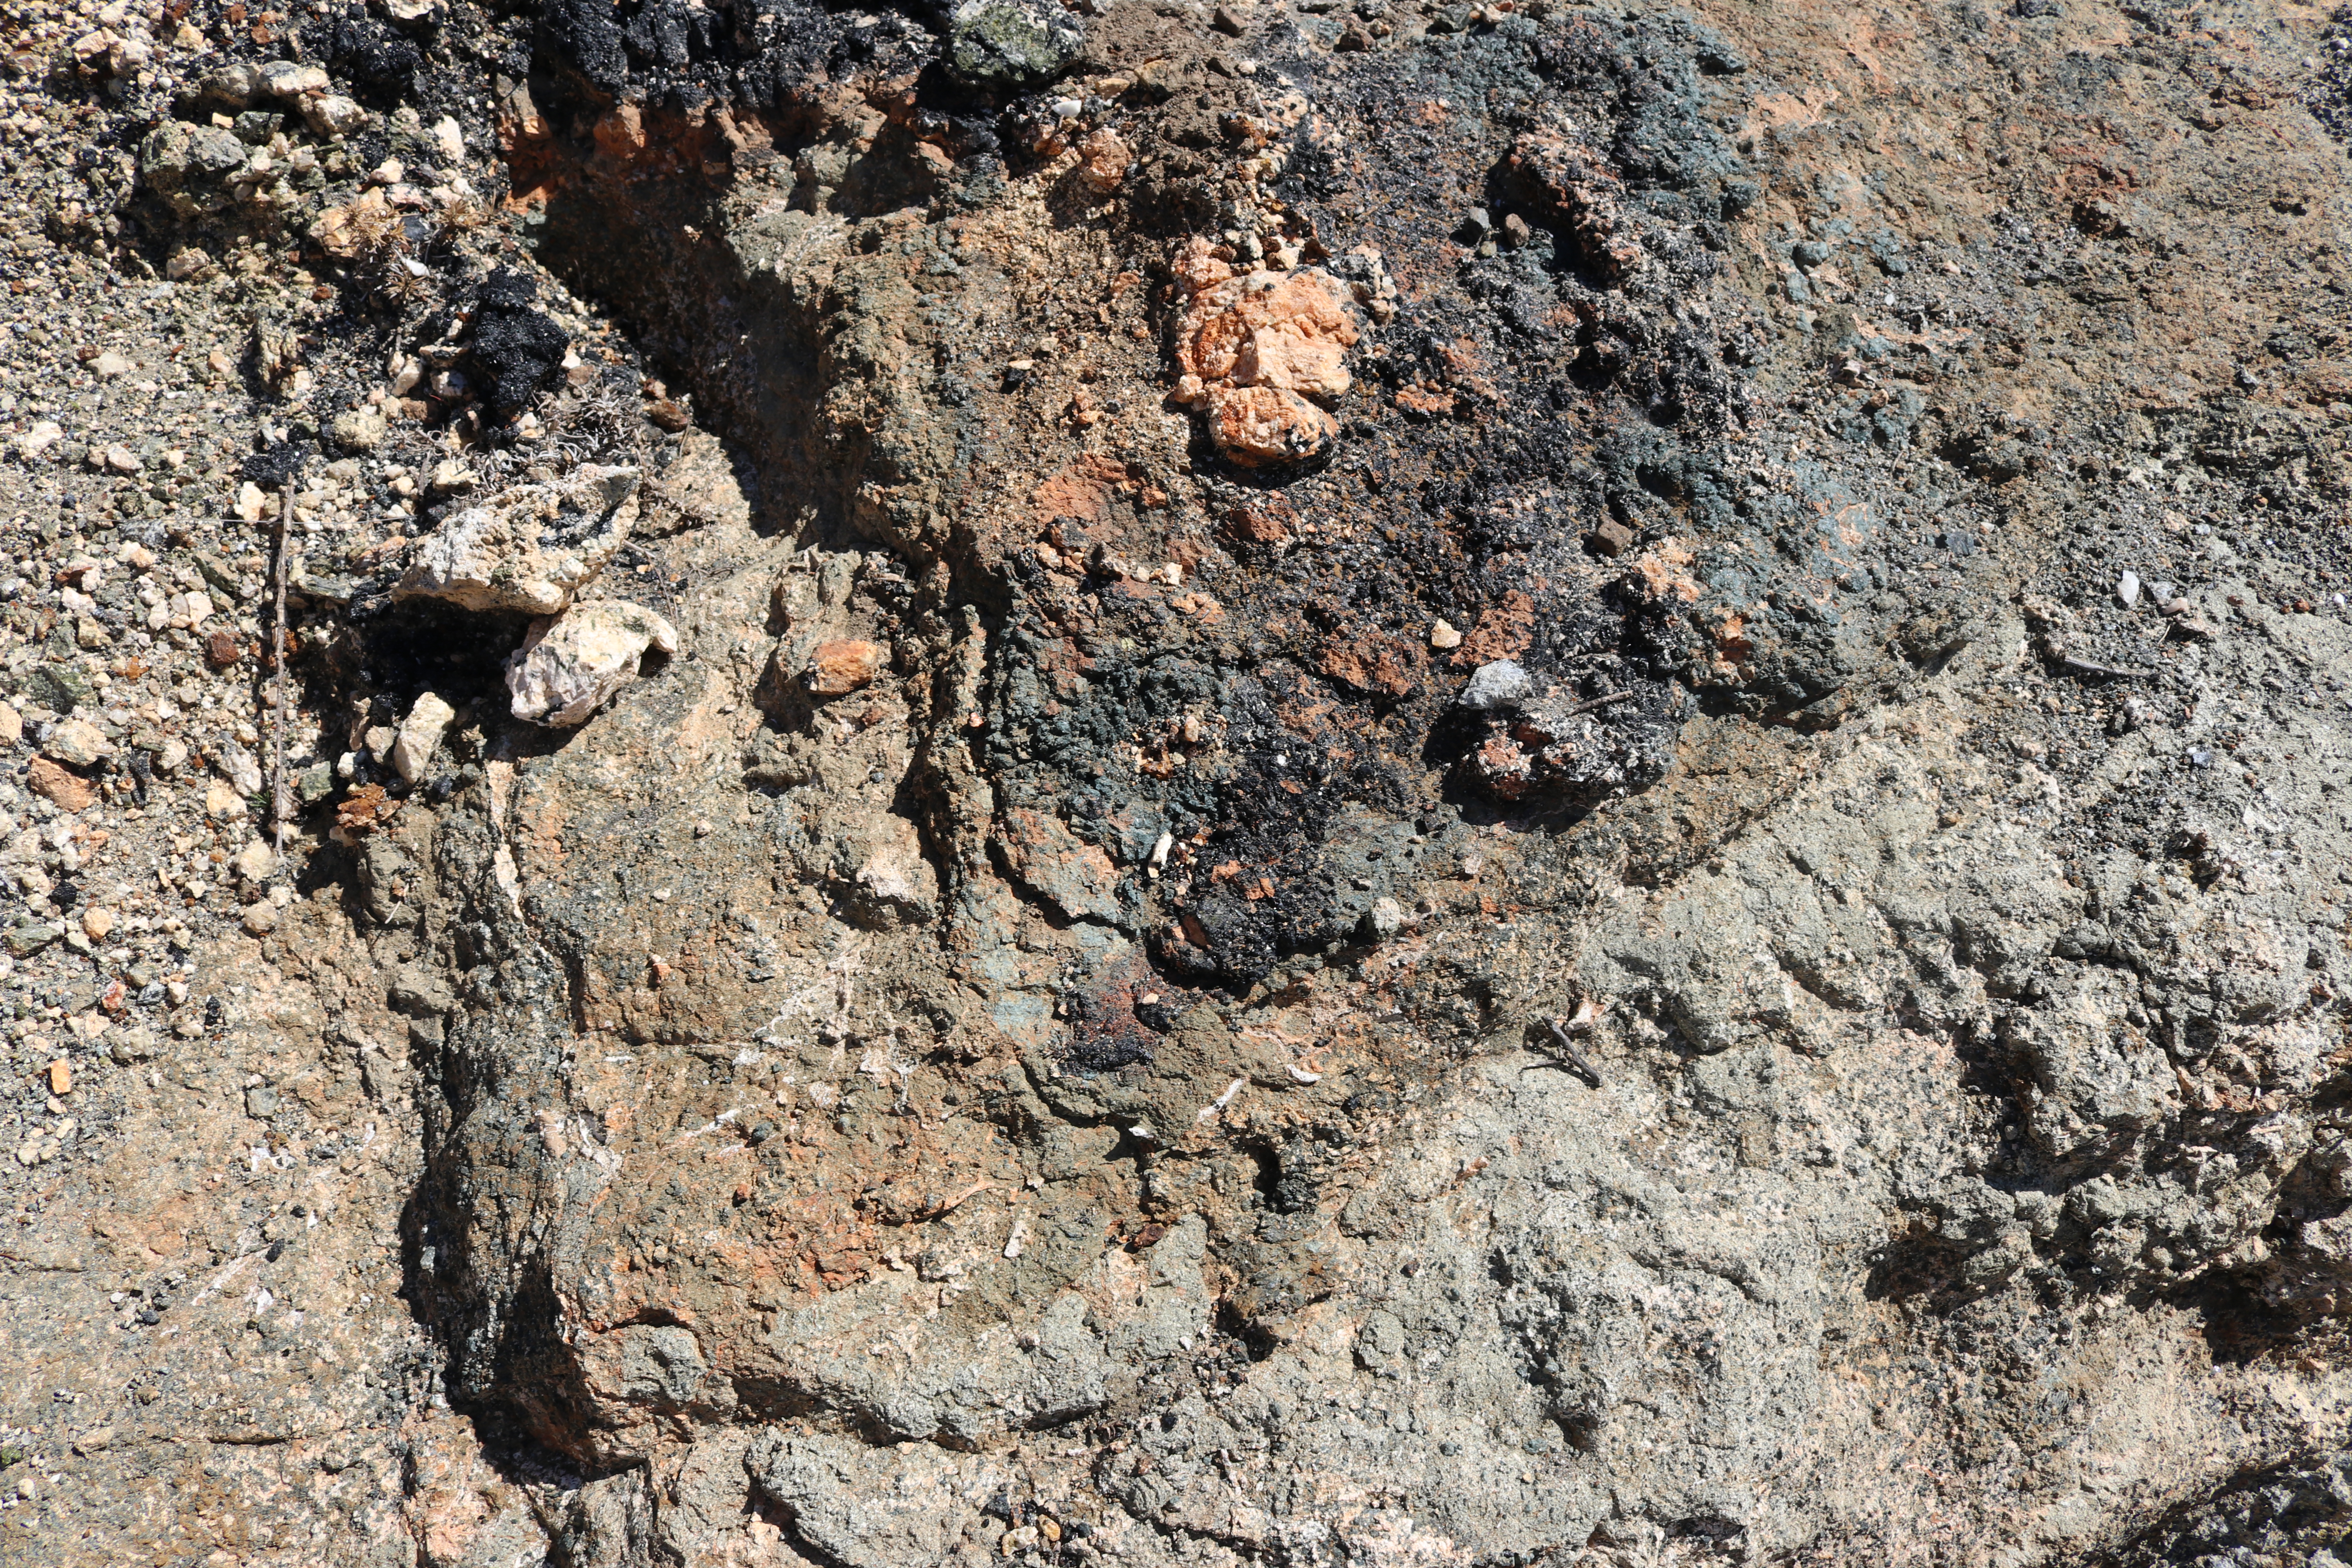
fumarole, geology, rocks, crystals, rock, soil, bedrock, geological phenomenon, igneous rock, outcrop, dike, formation